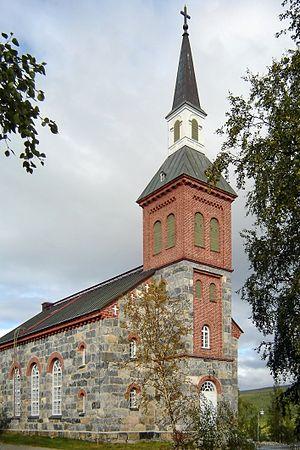
Cet article recense les églises évangéliques-luthériennes de Finlande.
Utsjoki est la municipalité la plus septentrionale de Finlande, la seule en totalité au nord du 69ᵉ parallèle. C'est de plus la seule commune où les langues sames sont majoritaires.
L'église d'Utsjoki est une église située à Utsjoki en Finlande.